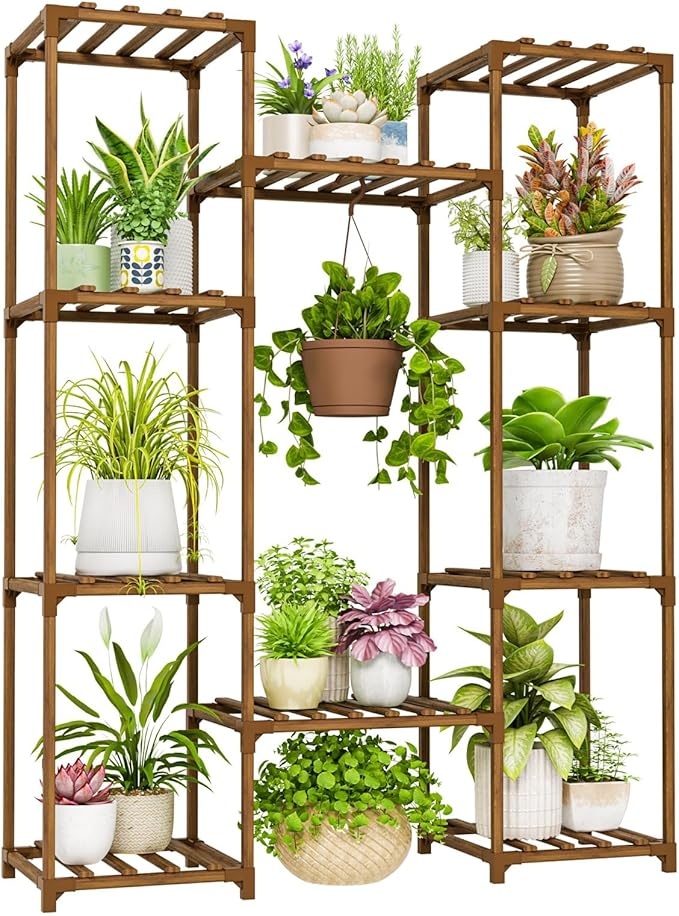
Bamworld Plant Stand Indoor Outdoor Hanging Shelf for Multiple Plants Tall Large Holder for Living Room Patio Balcony Garden (A-Cabinet-Wider)
Brand: Bamworld
About This Hanging Plant Shelf: bamworld's expanded design ensures easy accommodation for 10 pots，creating a spacious and cozy home for your grennery Carbonized Natural Wood: The eucalyptus wood, treated at 570°F for carbonization, enhances waterproof performance and extends the lifespan (though outdoor lifespan may be slightly shorter). Multi-Functional Application: Natural Living Space: This versatile Flower stand can not only be used as a decoration and storage rack but also as a display for your precious plants.Transform any space - living room, bedroom, office, or balcony - into a vibrant paradise. Durable and Sturdy:This plant stand requires no screws, making it perfect for DIY enthusiasts. Utilizing the clever application of the triangular stability principle, it enhances stability. Additionally, plastic joints reinforce the structure of the plant stand, ensuring its durability. Easy Installation, Detailed Instructions:Simple setup with clear instructions. Enjoy the beautiful decoration and functionality of this plant stand right away - perfect for beginners! Overview Color : Brown Material : Wood, Plastic Brand : Bamworld Item Weight : 4.72 Kilograms Item dimensions L x W x H : 39 x 11.8 x 46 inches
Category: Home & Garden > Lawn & Garden > Gardening > Plant Stands